Ciudad Bolívar

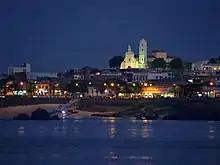
Ciudad Bolívar Cathedral and "Paseo Orinoco" at night

Universidad Nacional Experimental de Guayana (UNEG) is another public institution in Ciudad Bolívar, founded 9 March 1982 by resolution N° 1.432 of President Luis Herrera Campins. This university was conceived as a center of superior regional education.